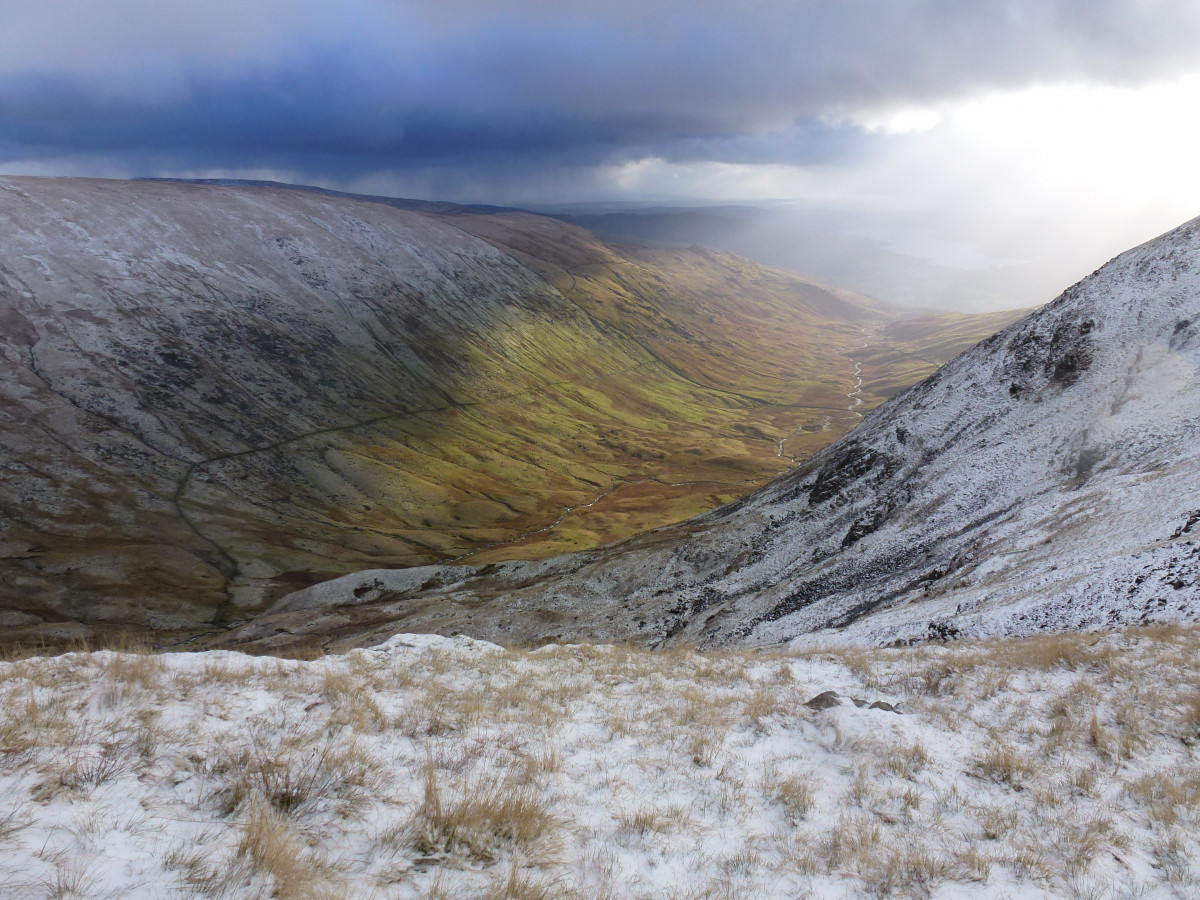
Tags: wilderness, snow, winter, cloud, hill, lake, valley, mountain range, weather, highland, ridge, geology, badlands, plateau, fell, loch, moraine, landform, mountain pass, geographical feature